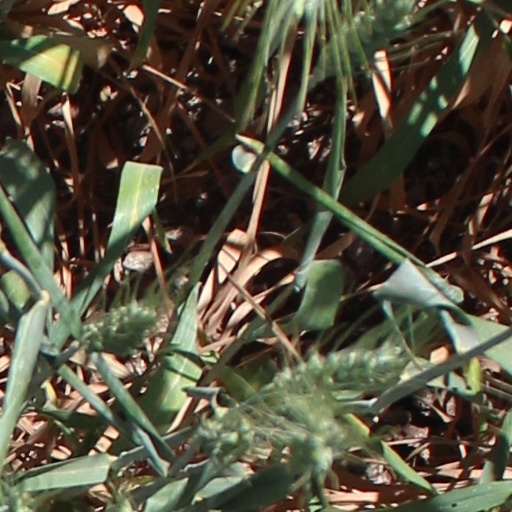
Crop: wheat